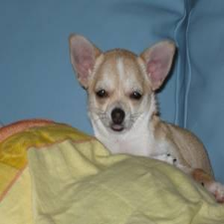
Species: dog
Breed: chihuahua